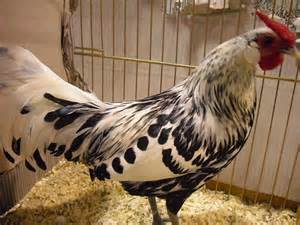
Label: gallina